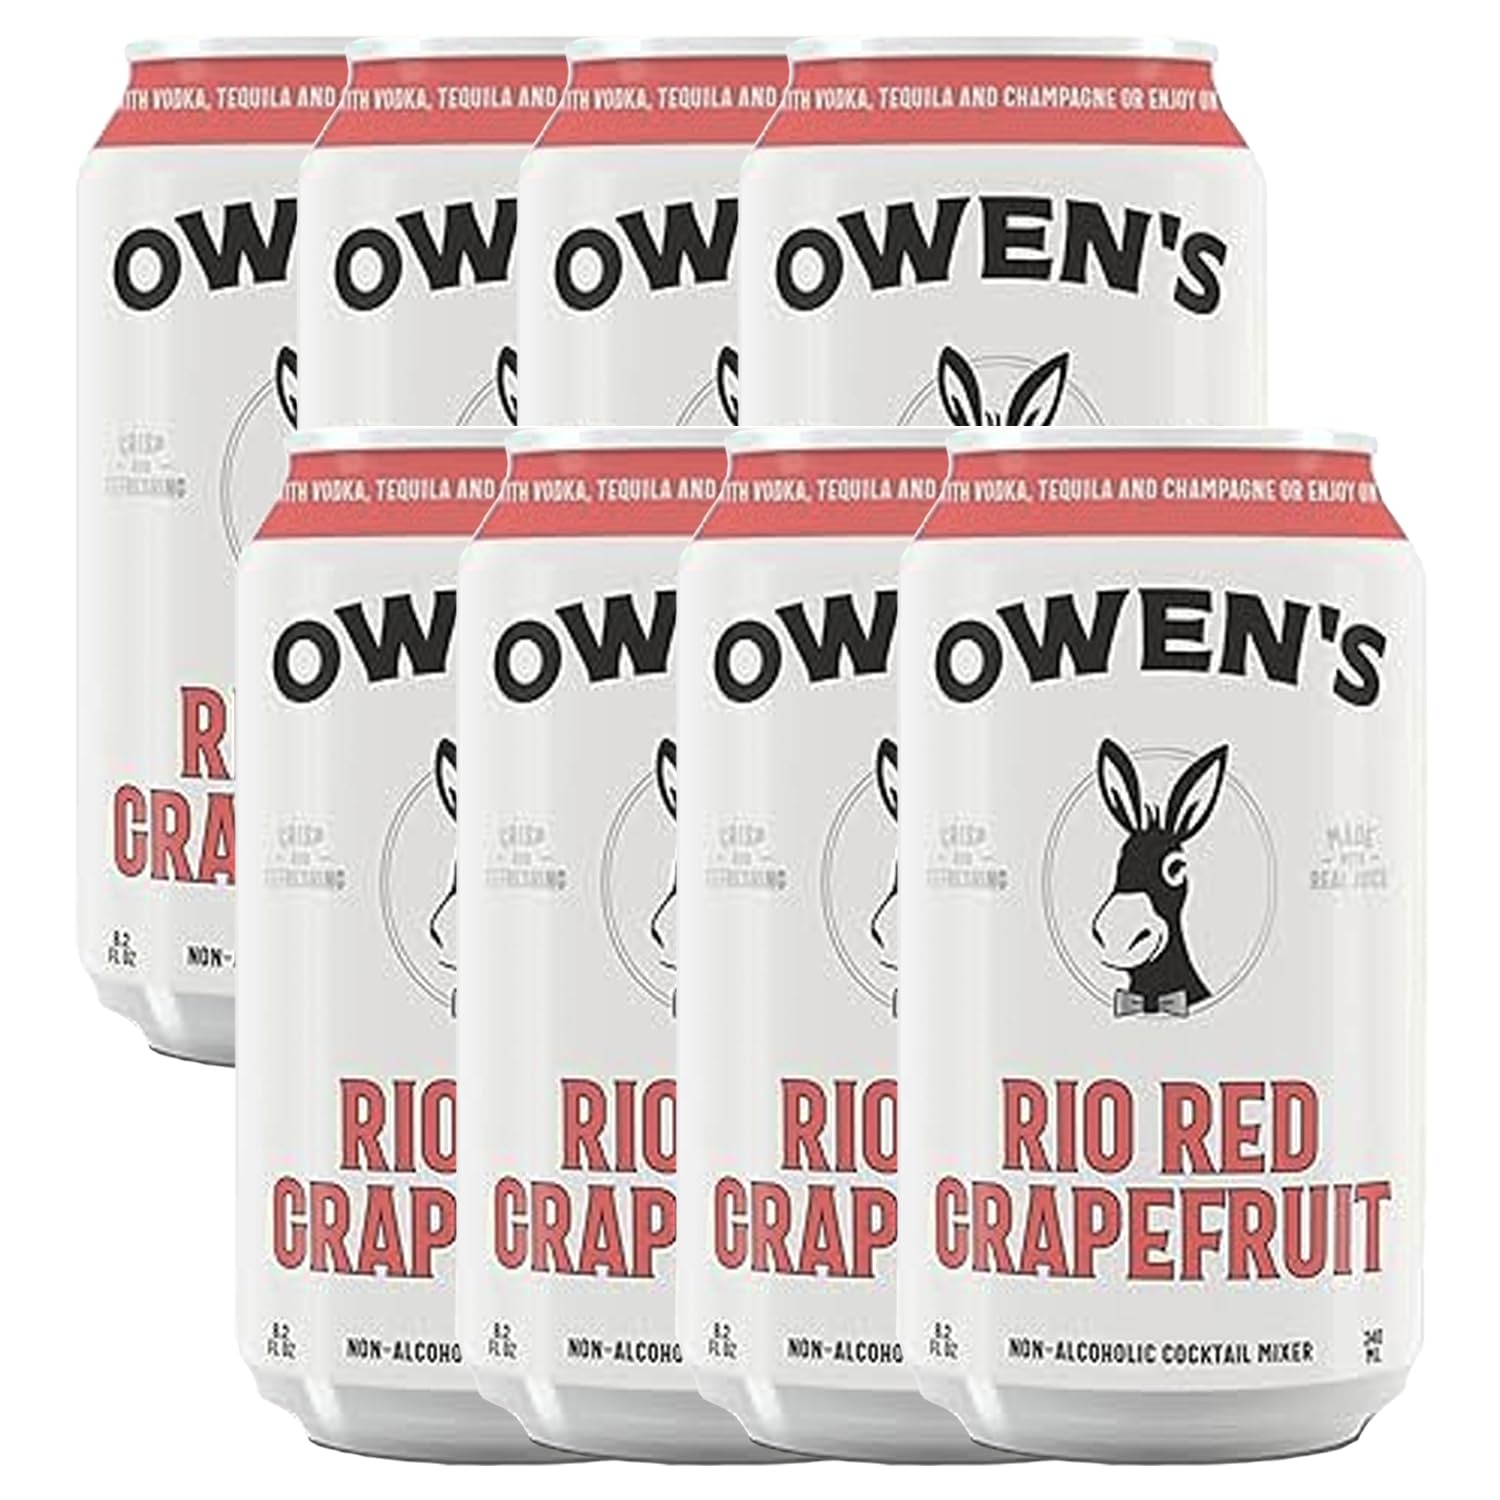
Item Name: Owen’s Craft Mixers | Rio Red Grapefruit 8 Pack | Handcrafted in the USA with Premium Ingredients | Vegan & Gluten-Free Soda Mocktail and Cocktail Mixer
Bullet Point 1: Rio Red Grapefruit: Made with grapefruits from Texas' Rio Grande valley. Each batch is carefully crafted to elevate your cocktail when mixed with your favorite spirit.
Bullet Point 2: Immerse yourself in the award-winning excellence of Owen's Craft Mixers, meticulously crafted to enhance your cocktail experience and foster positive social connections.
Bullet Point 3: Versatile Owen's Mixers seamlessly integrate into cocktail culture, allowing for effortless creation of exceptional cocktails or delicious mocktail options.
Bullet Point 4: Enjoy consistent, high-quality cocktails with every sip, thanks to Owen's dedication to excellence for both bartenders and consumers.
Bullet Point 5: Handcrafted in the USA with premium ingredients, Owen's Mixers ensure a commitment to quality that stands out in every bottle.
Bullet Point 6: Experience the superior taste and purity of Owen's Craft Mixers, made with pure cane sugar, real juice, and a clean ingredient list. Plus, Owen's is vegan and gluten-free, catering to various dietary preferences.
Bullet Point 7: Includes (8) Cans, Phone and tablet holder and tasting notes/recipes.
Value: 8.2
Unit: Fl Oz

Price: 29.98